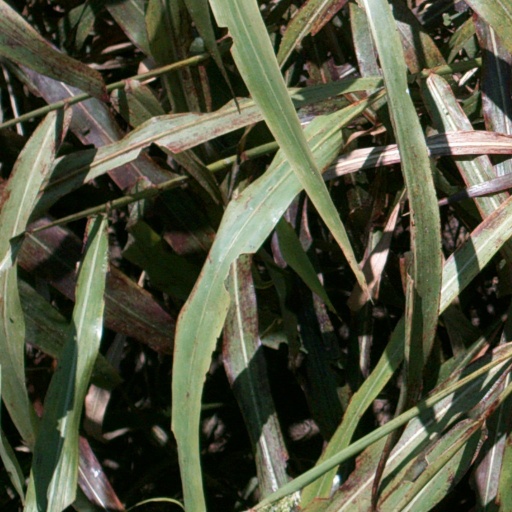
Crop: sorghum